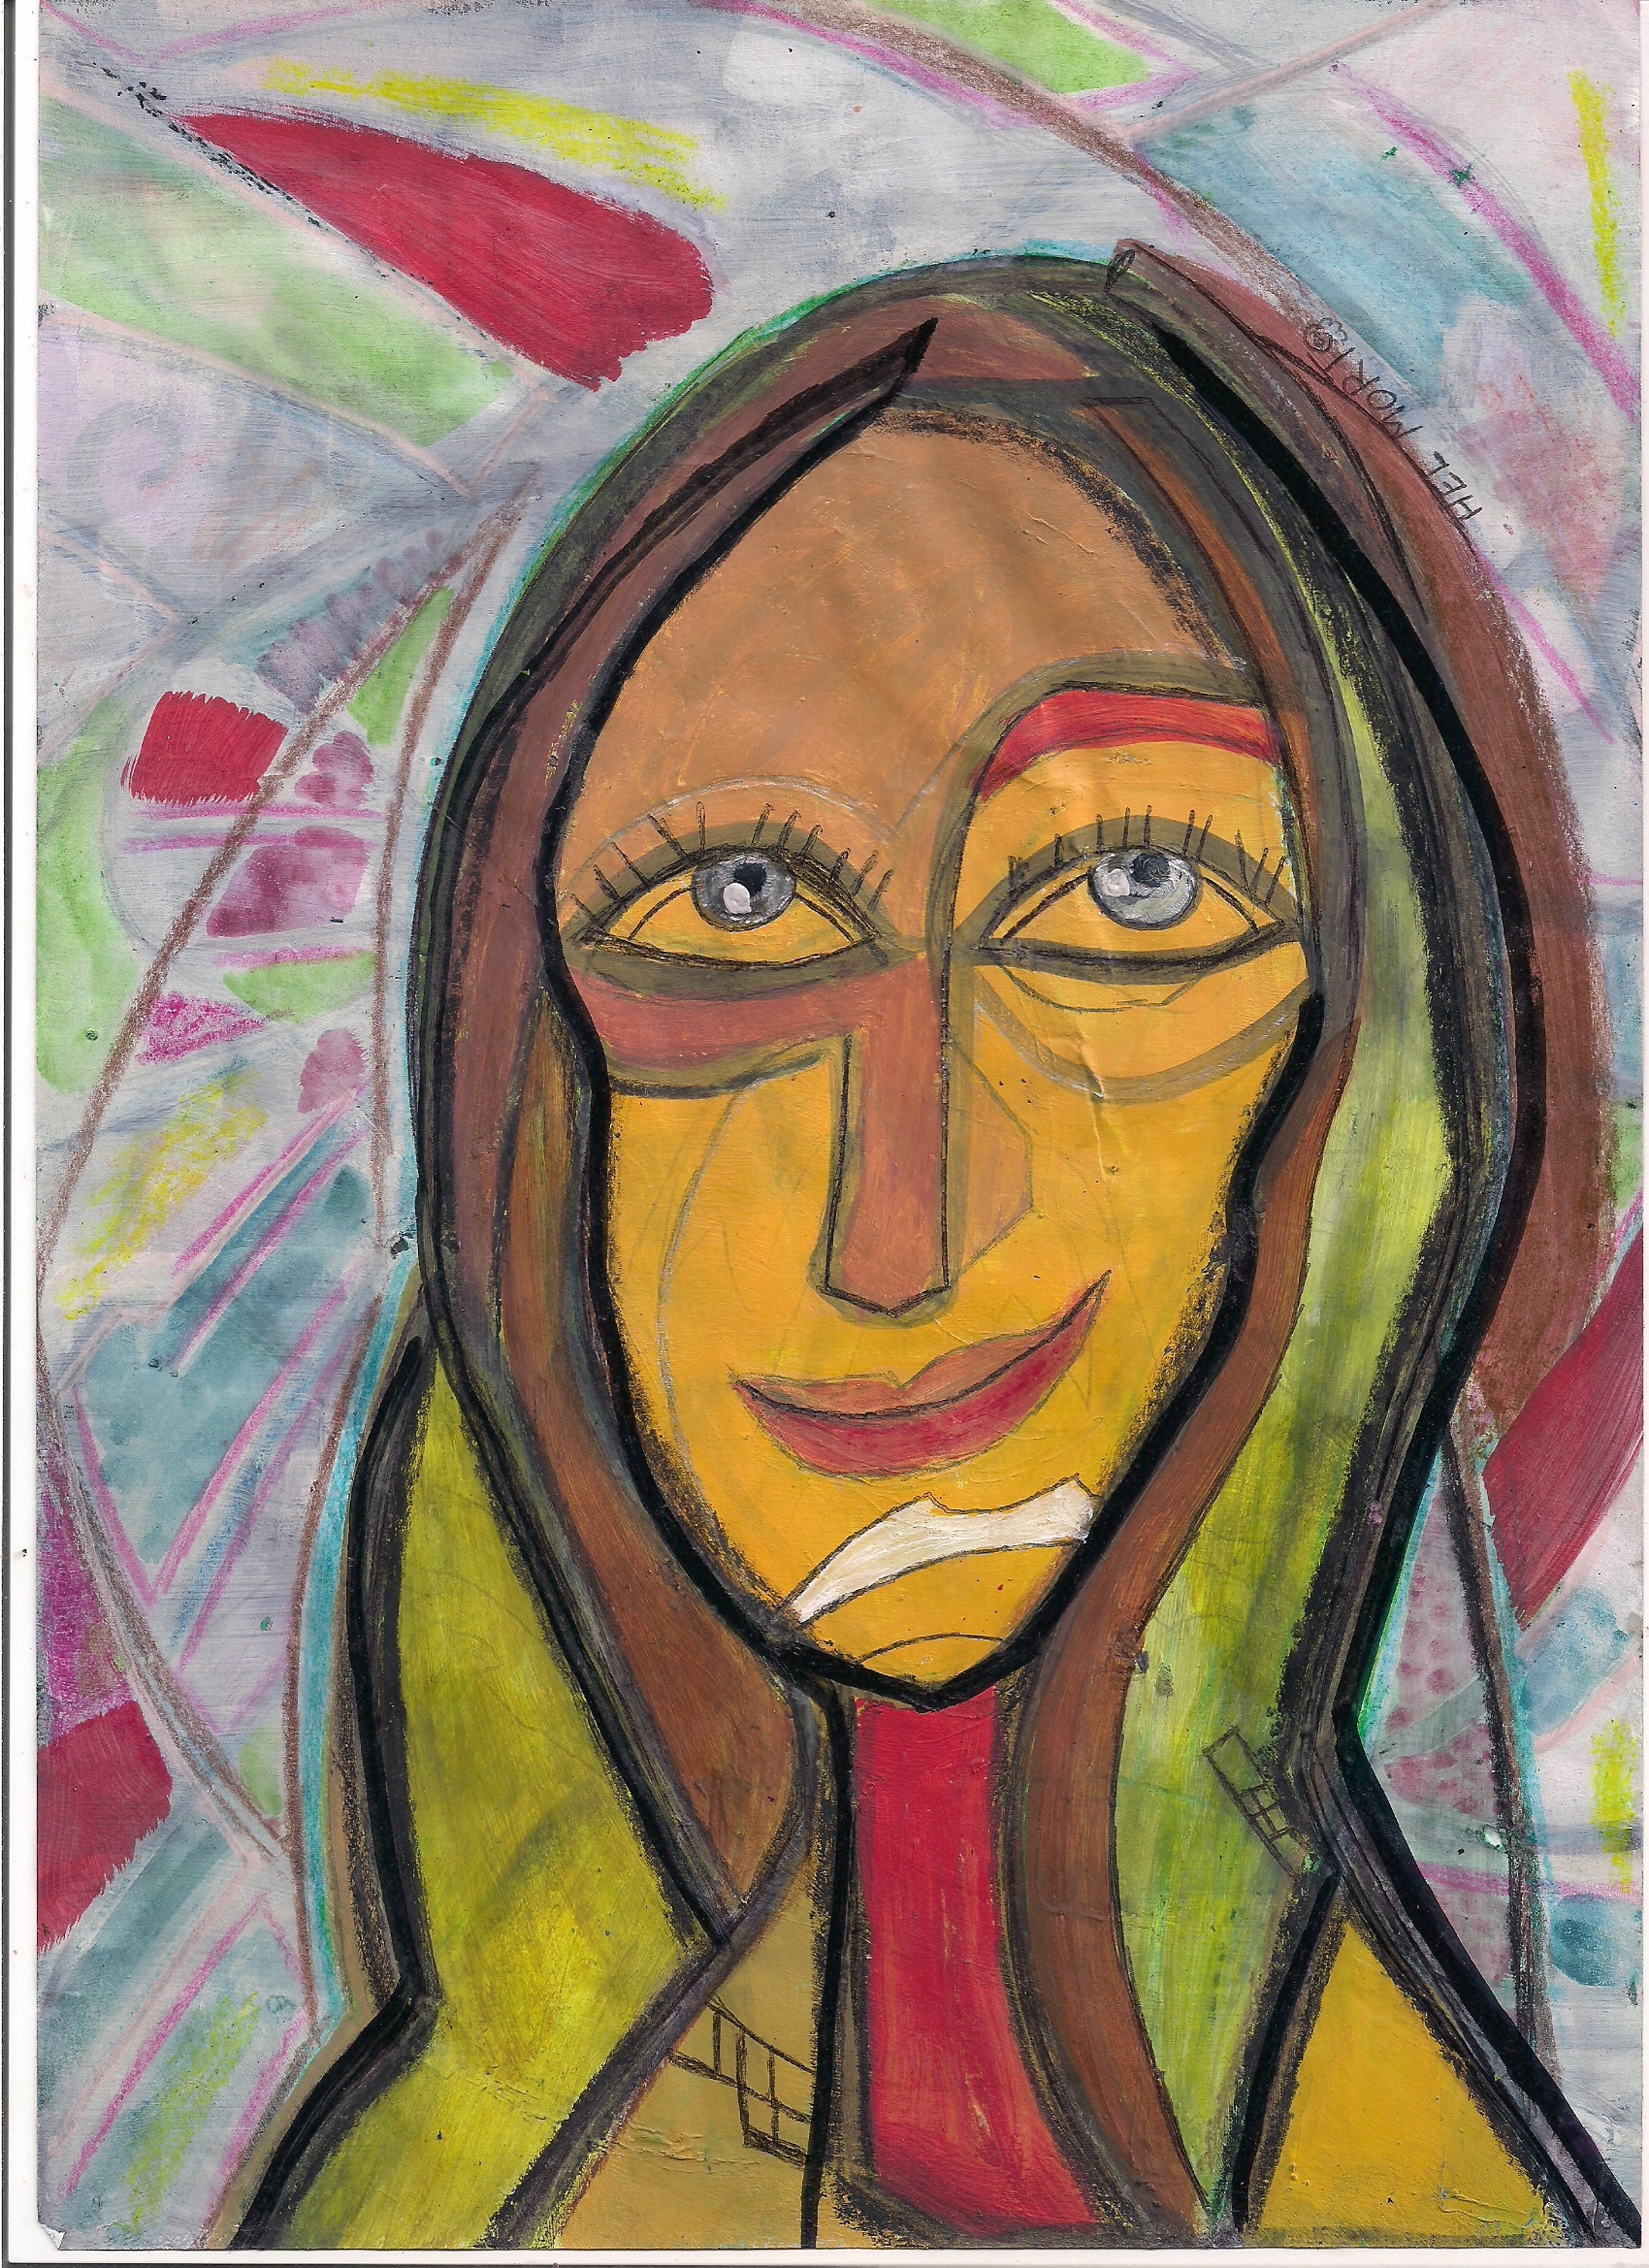
art, beautiful, Helen Mort, woman, london, fine art, contemporary art, fashion, girl, model, nude, conceptual art, europe, Saatchi, draw, drawing, painting, graphic, face, modern art, cheek, watercolor paint, head, child art, visual arts, nose, acrylic paint, portrait, self portrait, illustration, paint, sketch, artwork, pastel, style